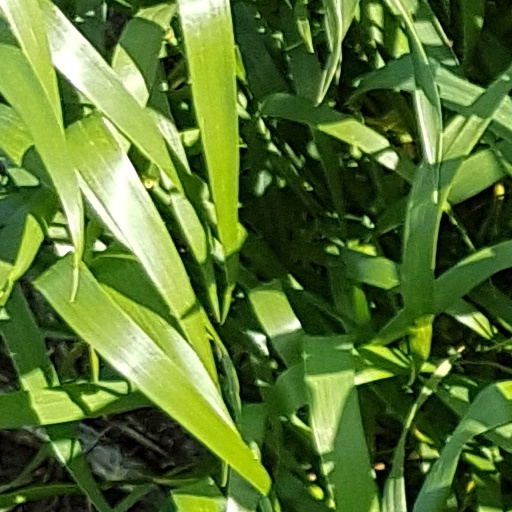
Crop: wheat